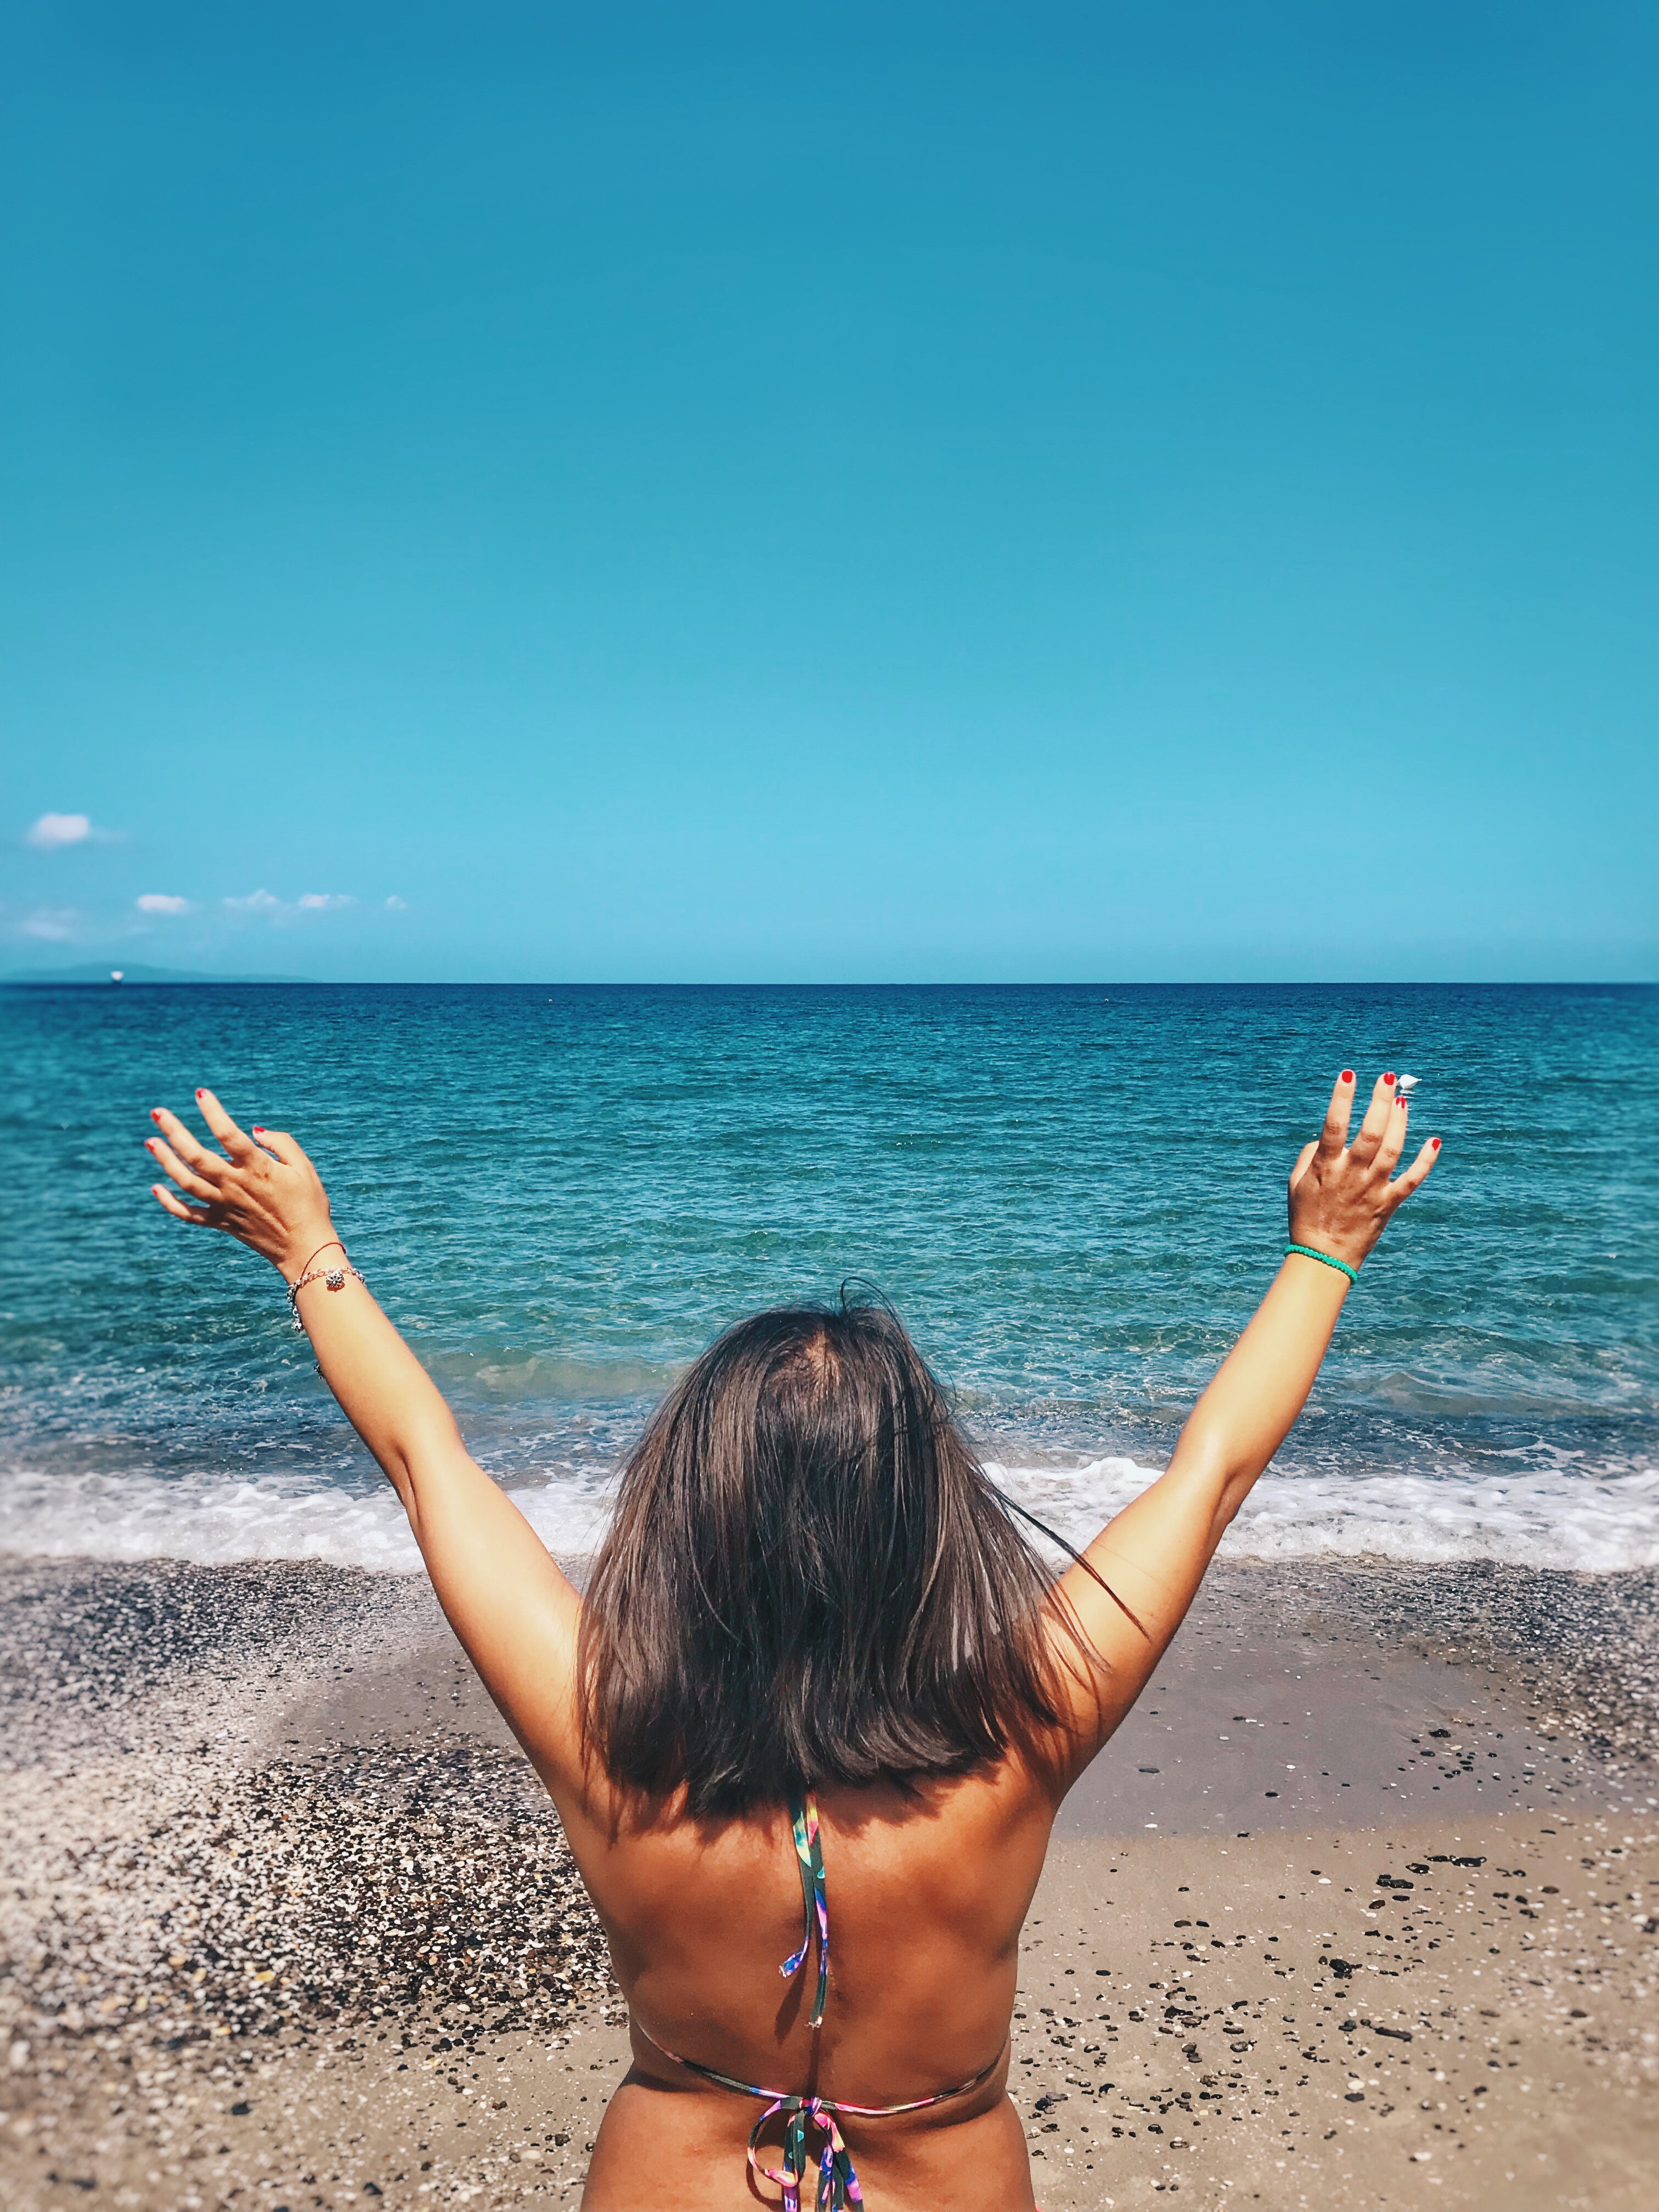
People on beach, sky, beach, vacation, sea, fun, blue, summer, ocean, sun tanning, beauty, turquoise, arm, happy, azure, bikini, sand, horizon, shore, hand, sunlight, wave, swimwear, coast, smile, tourism, photography, spring break, leisure, long hair, tropics, coastal and oceanic landforms, gesture, holiday, travel